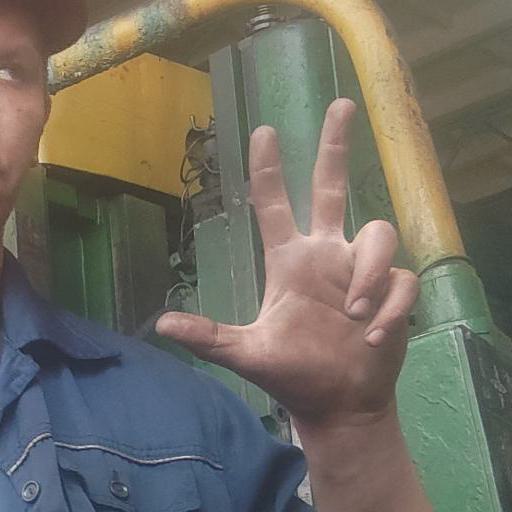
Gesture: three2